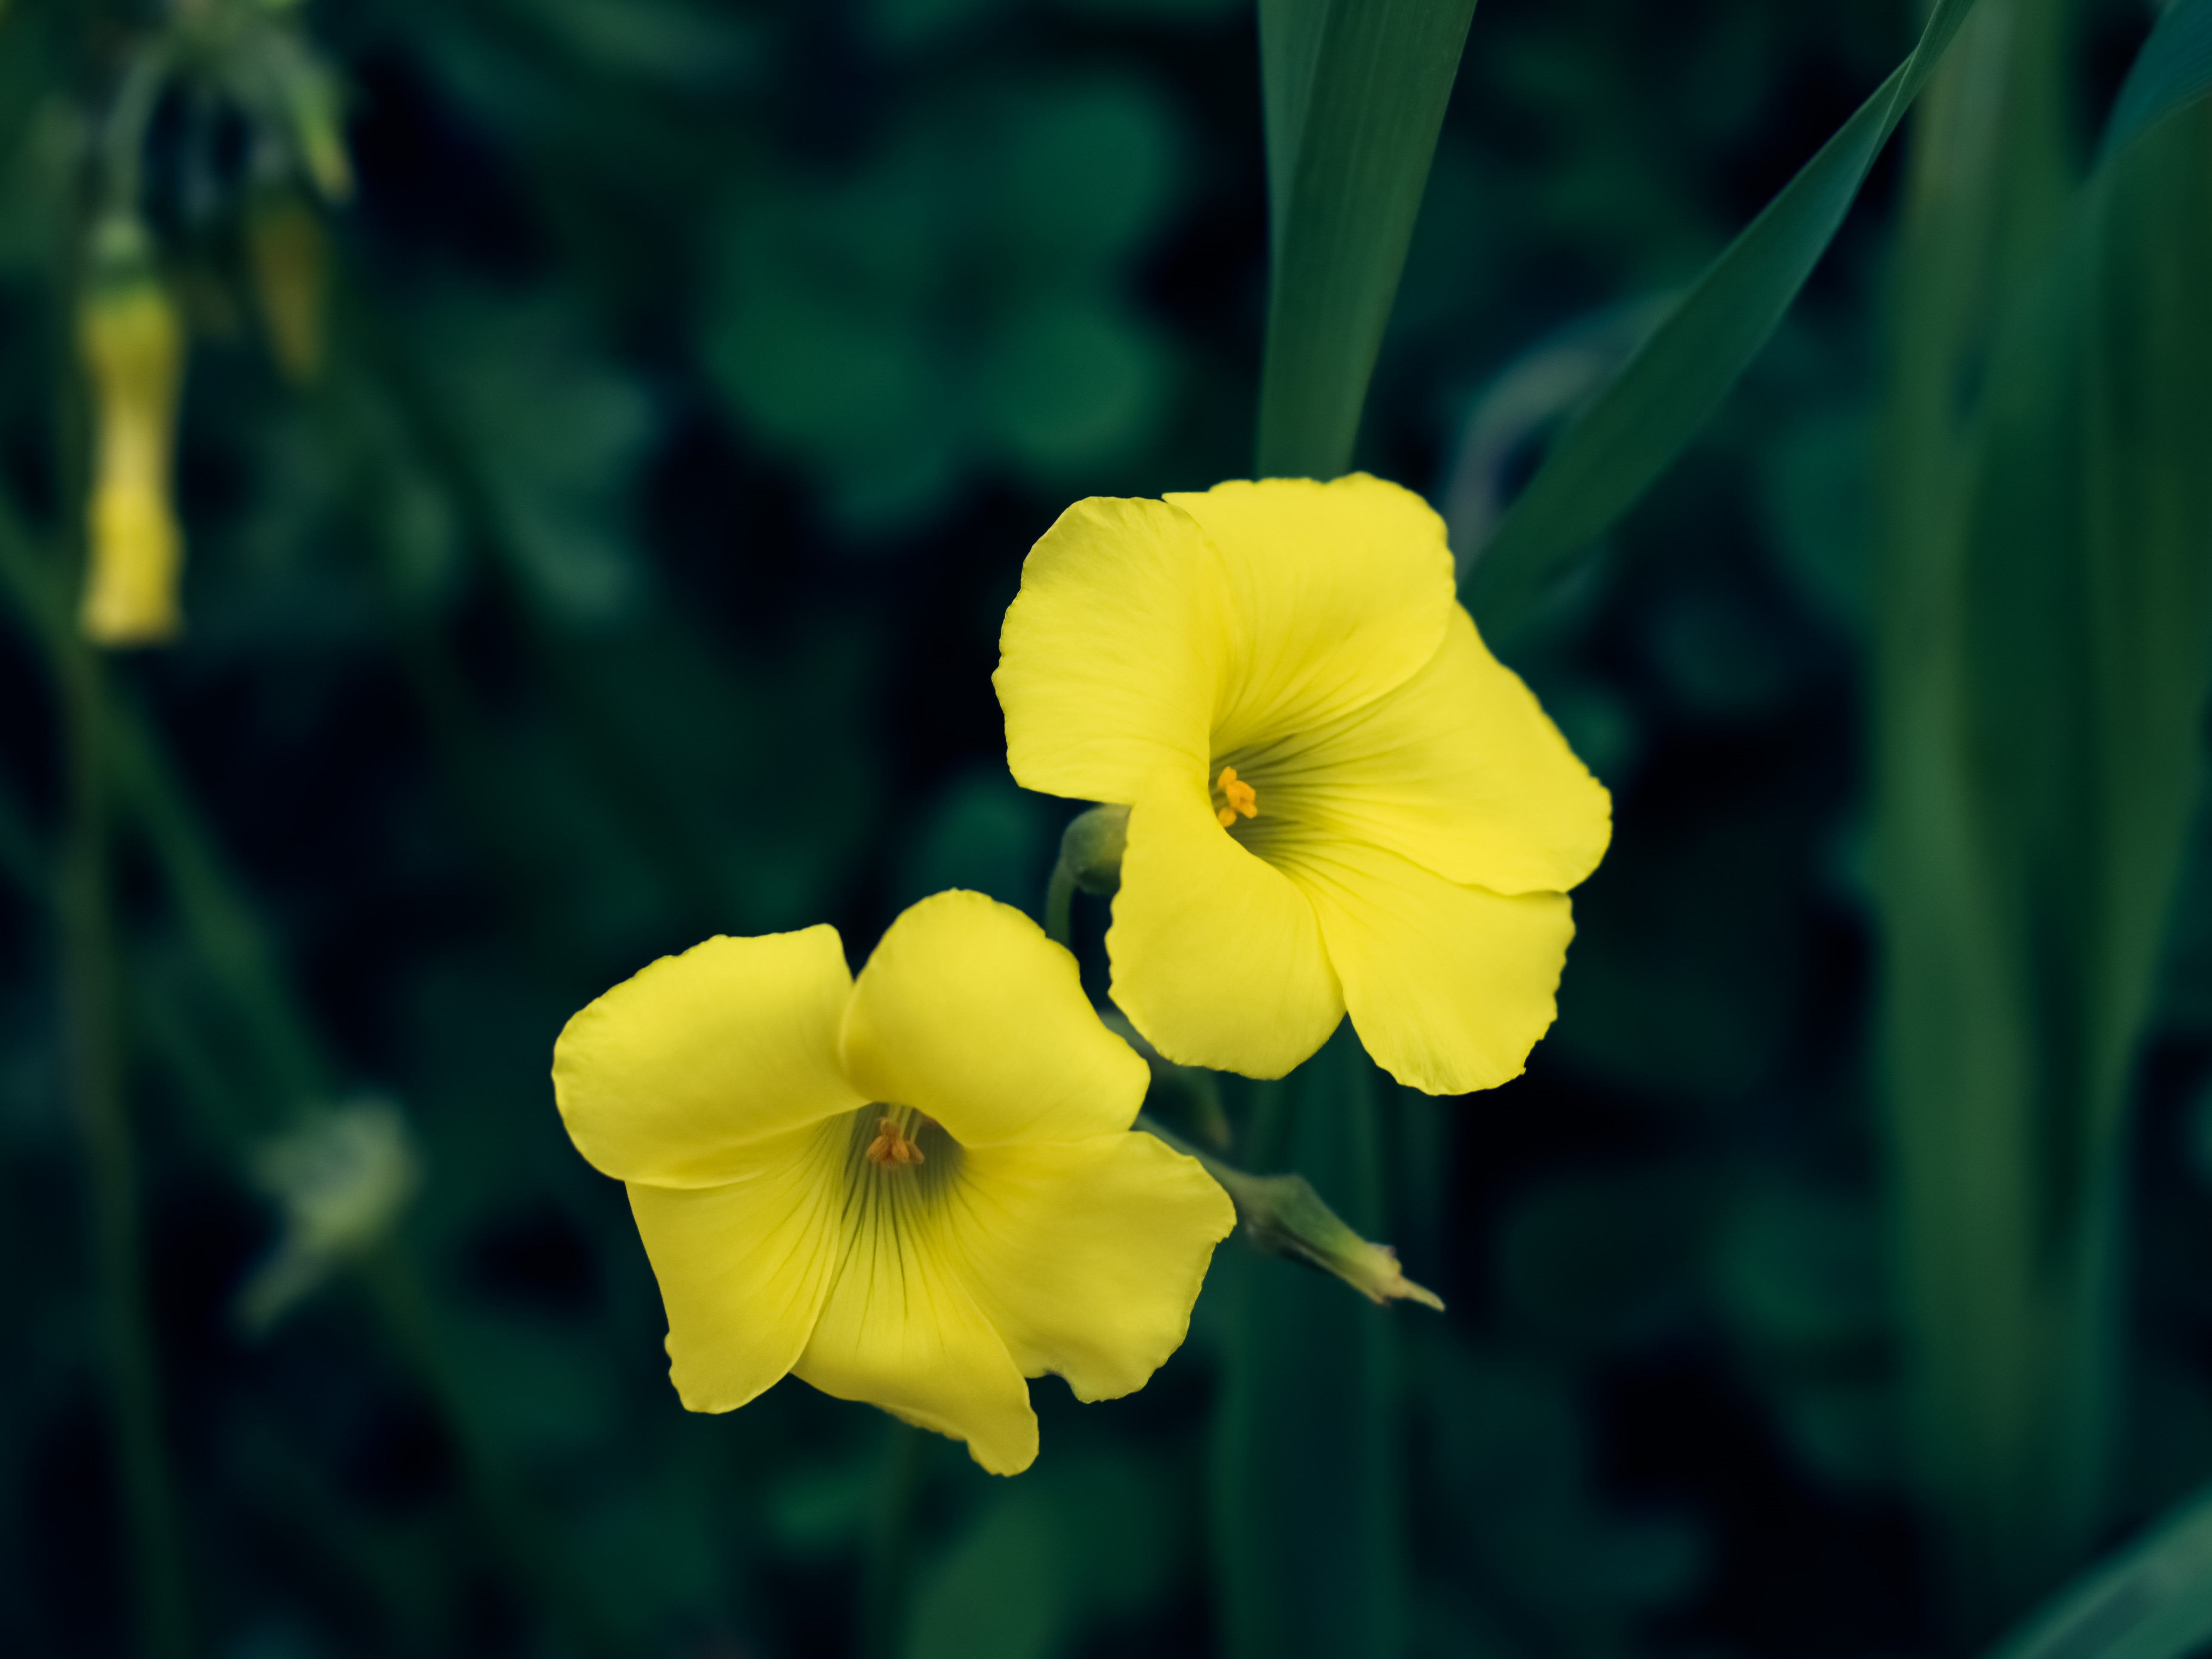
nature, plant, field, meadow, flower, petal, bloom, green, color, botany, yellow, flora, wildflower, bright, stamens, macro photography, flowering plant, plant stem, land plant, large flowered evening primrose